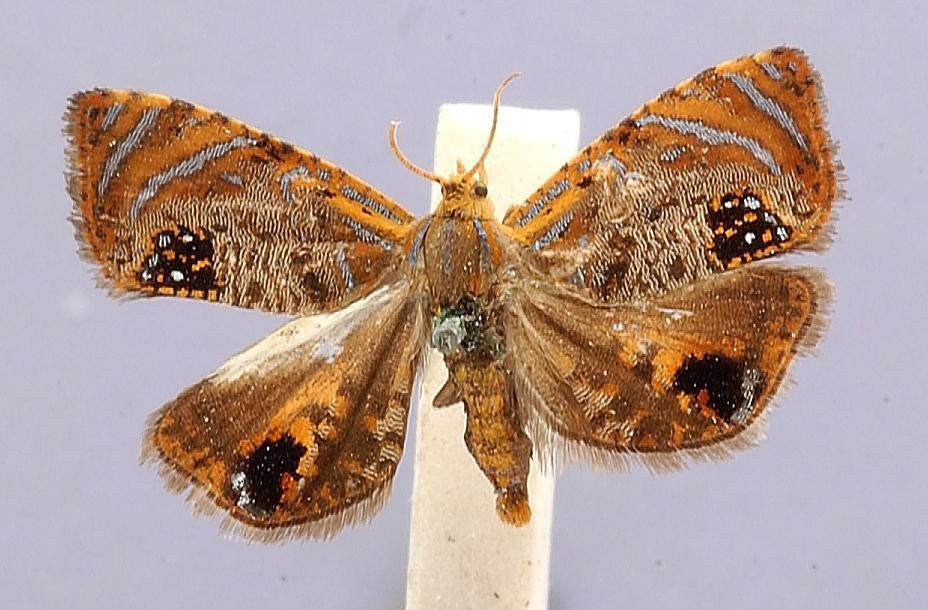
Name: Simaethis nigromaculata
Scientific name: Simaethis nigromaculata Issiki, 1930
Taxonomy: Animalia, Arthropoda, Insecta, Lepidoptera, Tortricidae
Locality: Honsyu, Iwawakisan, Japan
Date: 9 Aug 1918